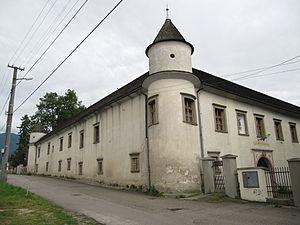
Krasňany est une commune de la région de Žilina, en Slovaquie.